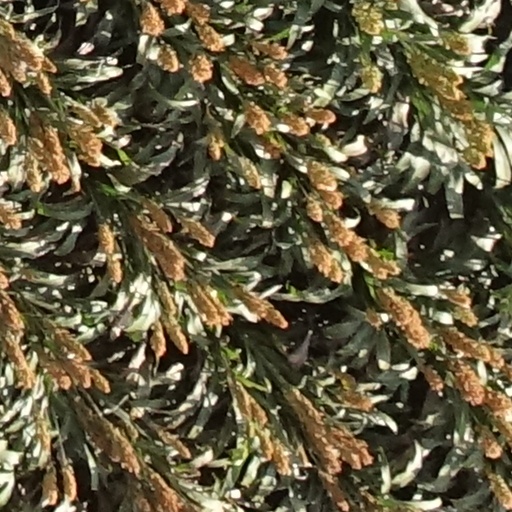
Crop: sorghum